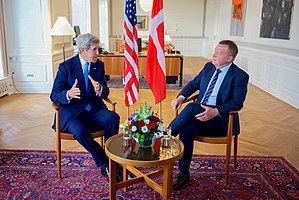
Den runde stol
John Kerry og Lars Løkke Rasmussen i to runde stole.
Den runde stol er en karmstol designet af Hans J. Wegner i 1949 og regnes for hans måske mest kendte møbel.